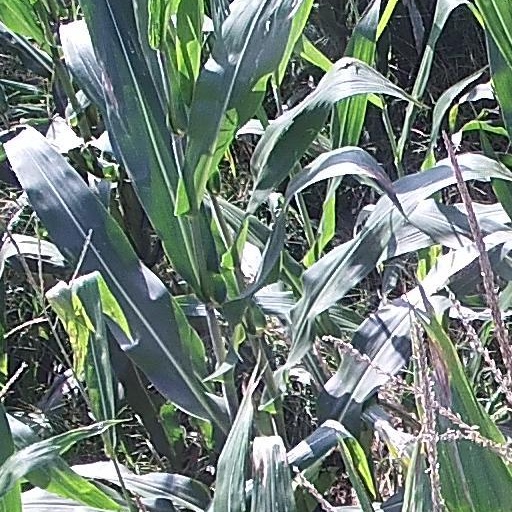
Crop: maize; corn